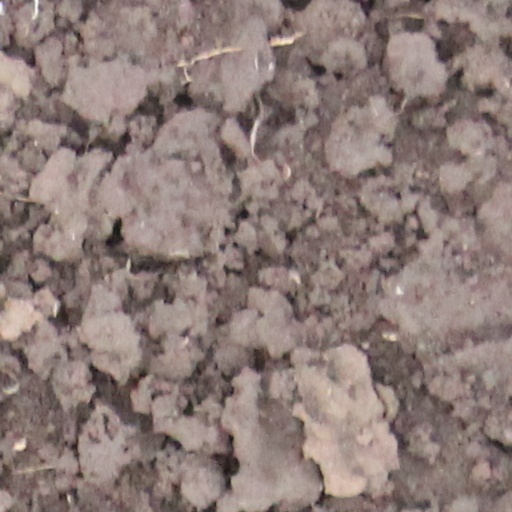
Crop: wheat